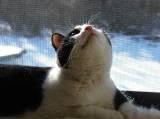
cat